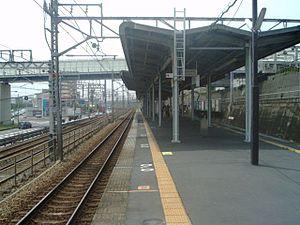
La gare d'Asagiri est une gare ferroviaire localisée dans la ville d'Akashi, dans la Préfecture de Hyōgo au Japon. La gare est exploitée par la compagnie JR West, sur la ligne Sanyō. Le numéro de gare est JR-A72.